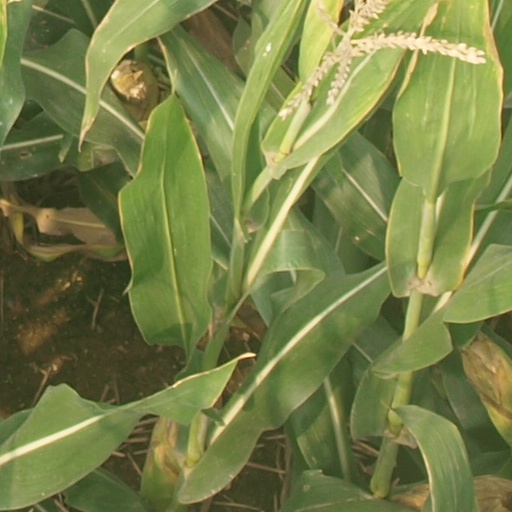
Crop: maize; corn